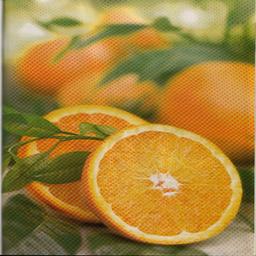
Label: Orange